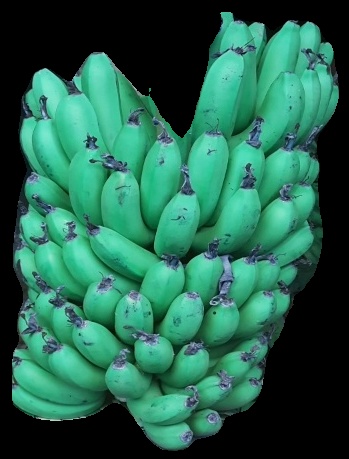
Variety: pachbale
Grade: grade1